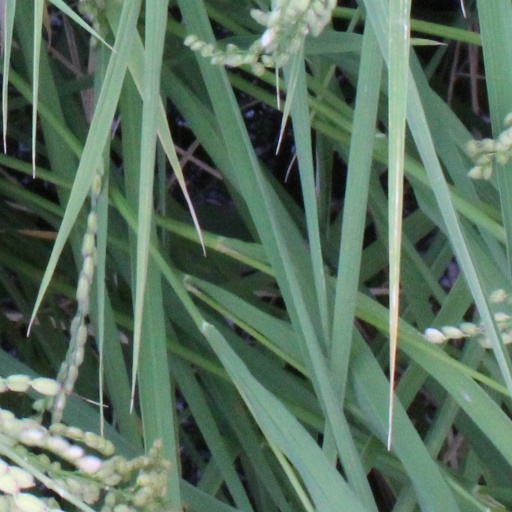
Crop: rice